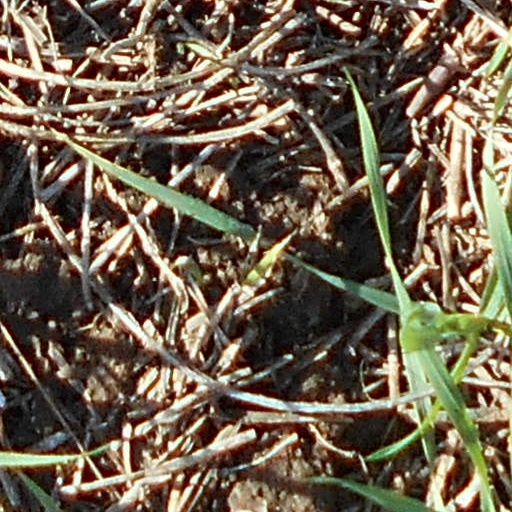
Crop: wheat